Johnny Gargano

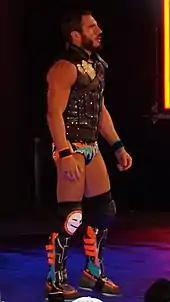
Gargano at in April 2018

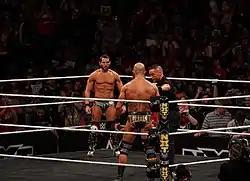
Gargano (back) facing Tommaso Ciampa at in April 2018

At on January 27, 2018, Gargano challenged Andrade "Cien" Almas for the NXT Championship, which he lost again, even after his wife, Candice LeRae, helped fend off a distraction from Zelina Vega. Afterwards, Tommaso Ciampa returned to attack Gargano from behind with a crutch. Gargano faced Almas for the title again on the February 21 episode of "NXT", where Gargano failed to win the title after interference from Ciampa, thus forcing him to (kayfabe) leave NXT. At on April 7, he defeated Ciampa in a unsanctioned match to be reinstated to NXT. On the April 25 episode of "NXT", Gargano was once again attacked by Ciampa while he was making his entrance for his NXT Championship match against Aleister Black, leading to a Chicago Street Fight between them at on June 16, which Ciampa won.